Saint Paul's College (Virginia)

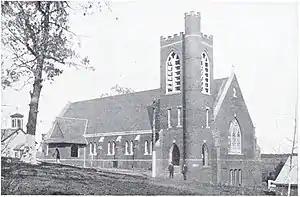
The chapel at the school, built by students, c. 1910

On September 24, 1888, James Solomon Russell of the Protestant Episcopal Church founded the Saint Paul Normal and Industrial School, with fewer than a dozen students. The school was intended chiefly to develop African-American teachers, a critical and prestigious job in the late 19th and early 20th-century South. In 1914 the school boasted that "The location of the school in the heart of the Black Belt of Virginia, with a Negro population of 100,000 almost at its very doors, is most favorable for the prosecution of uplift work."